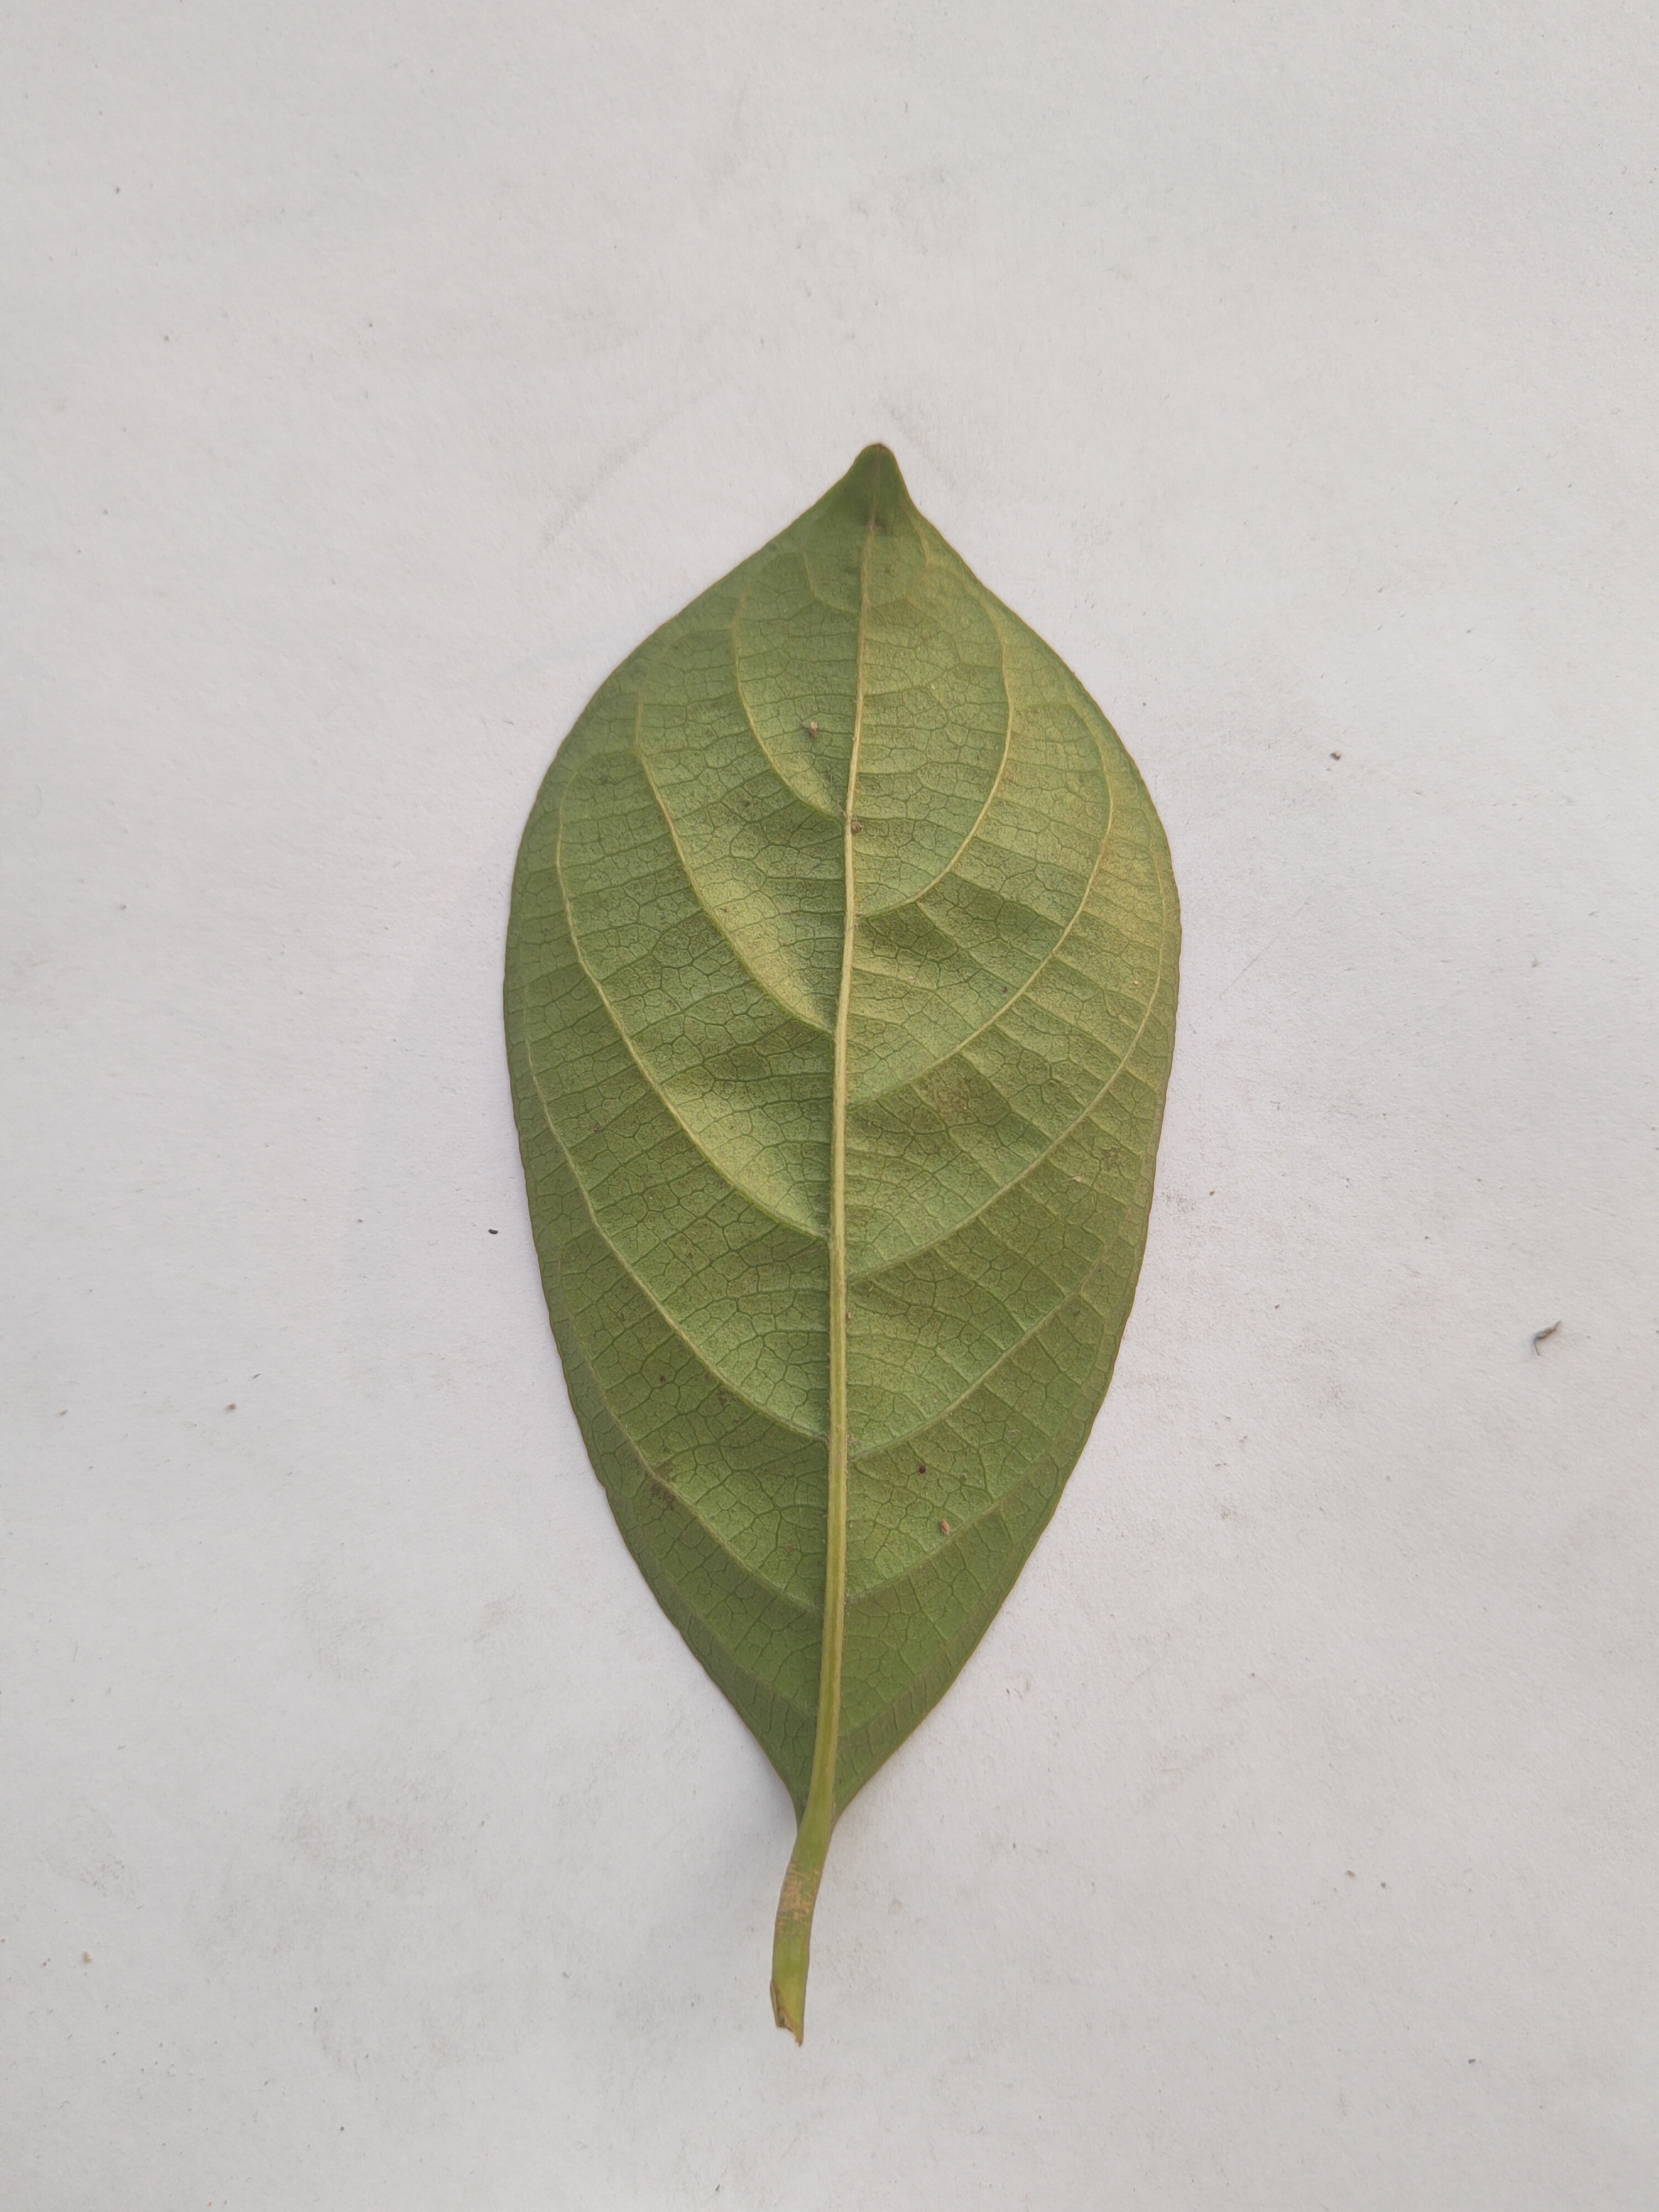
Leaf variety: Lotkon